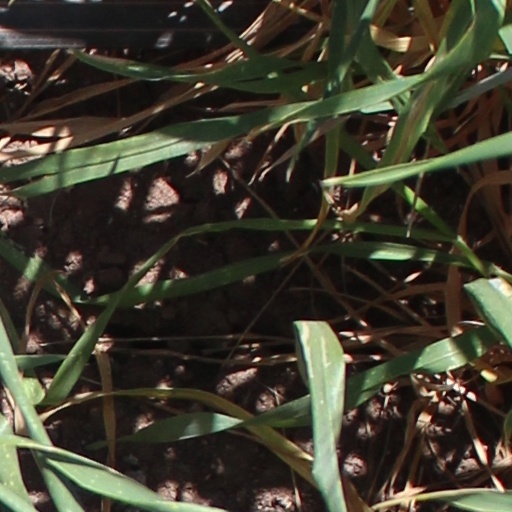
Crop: wheat